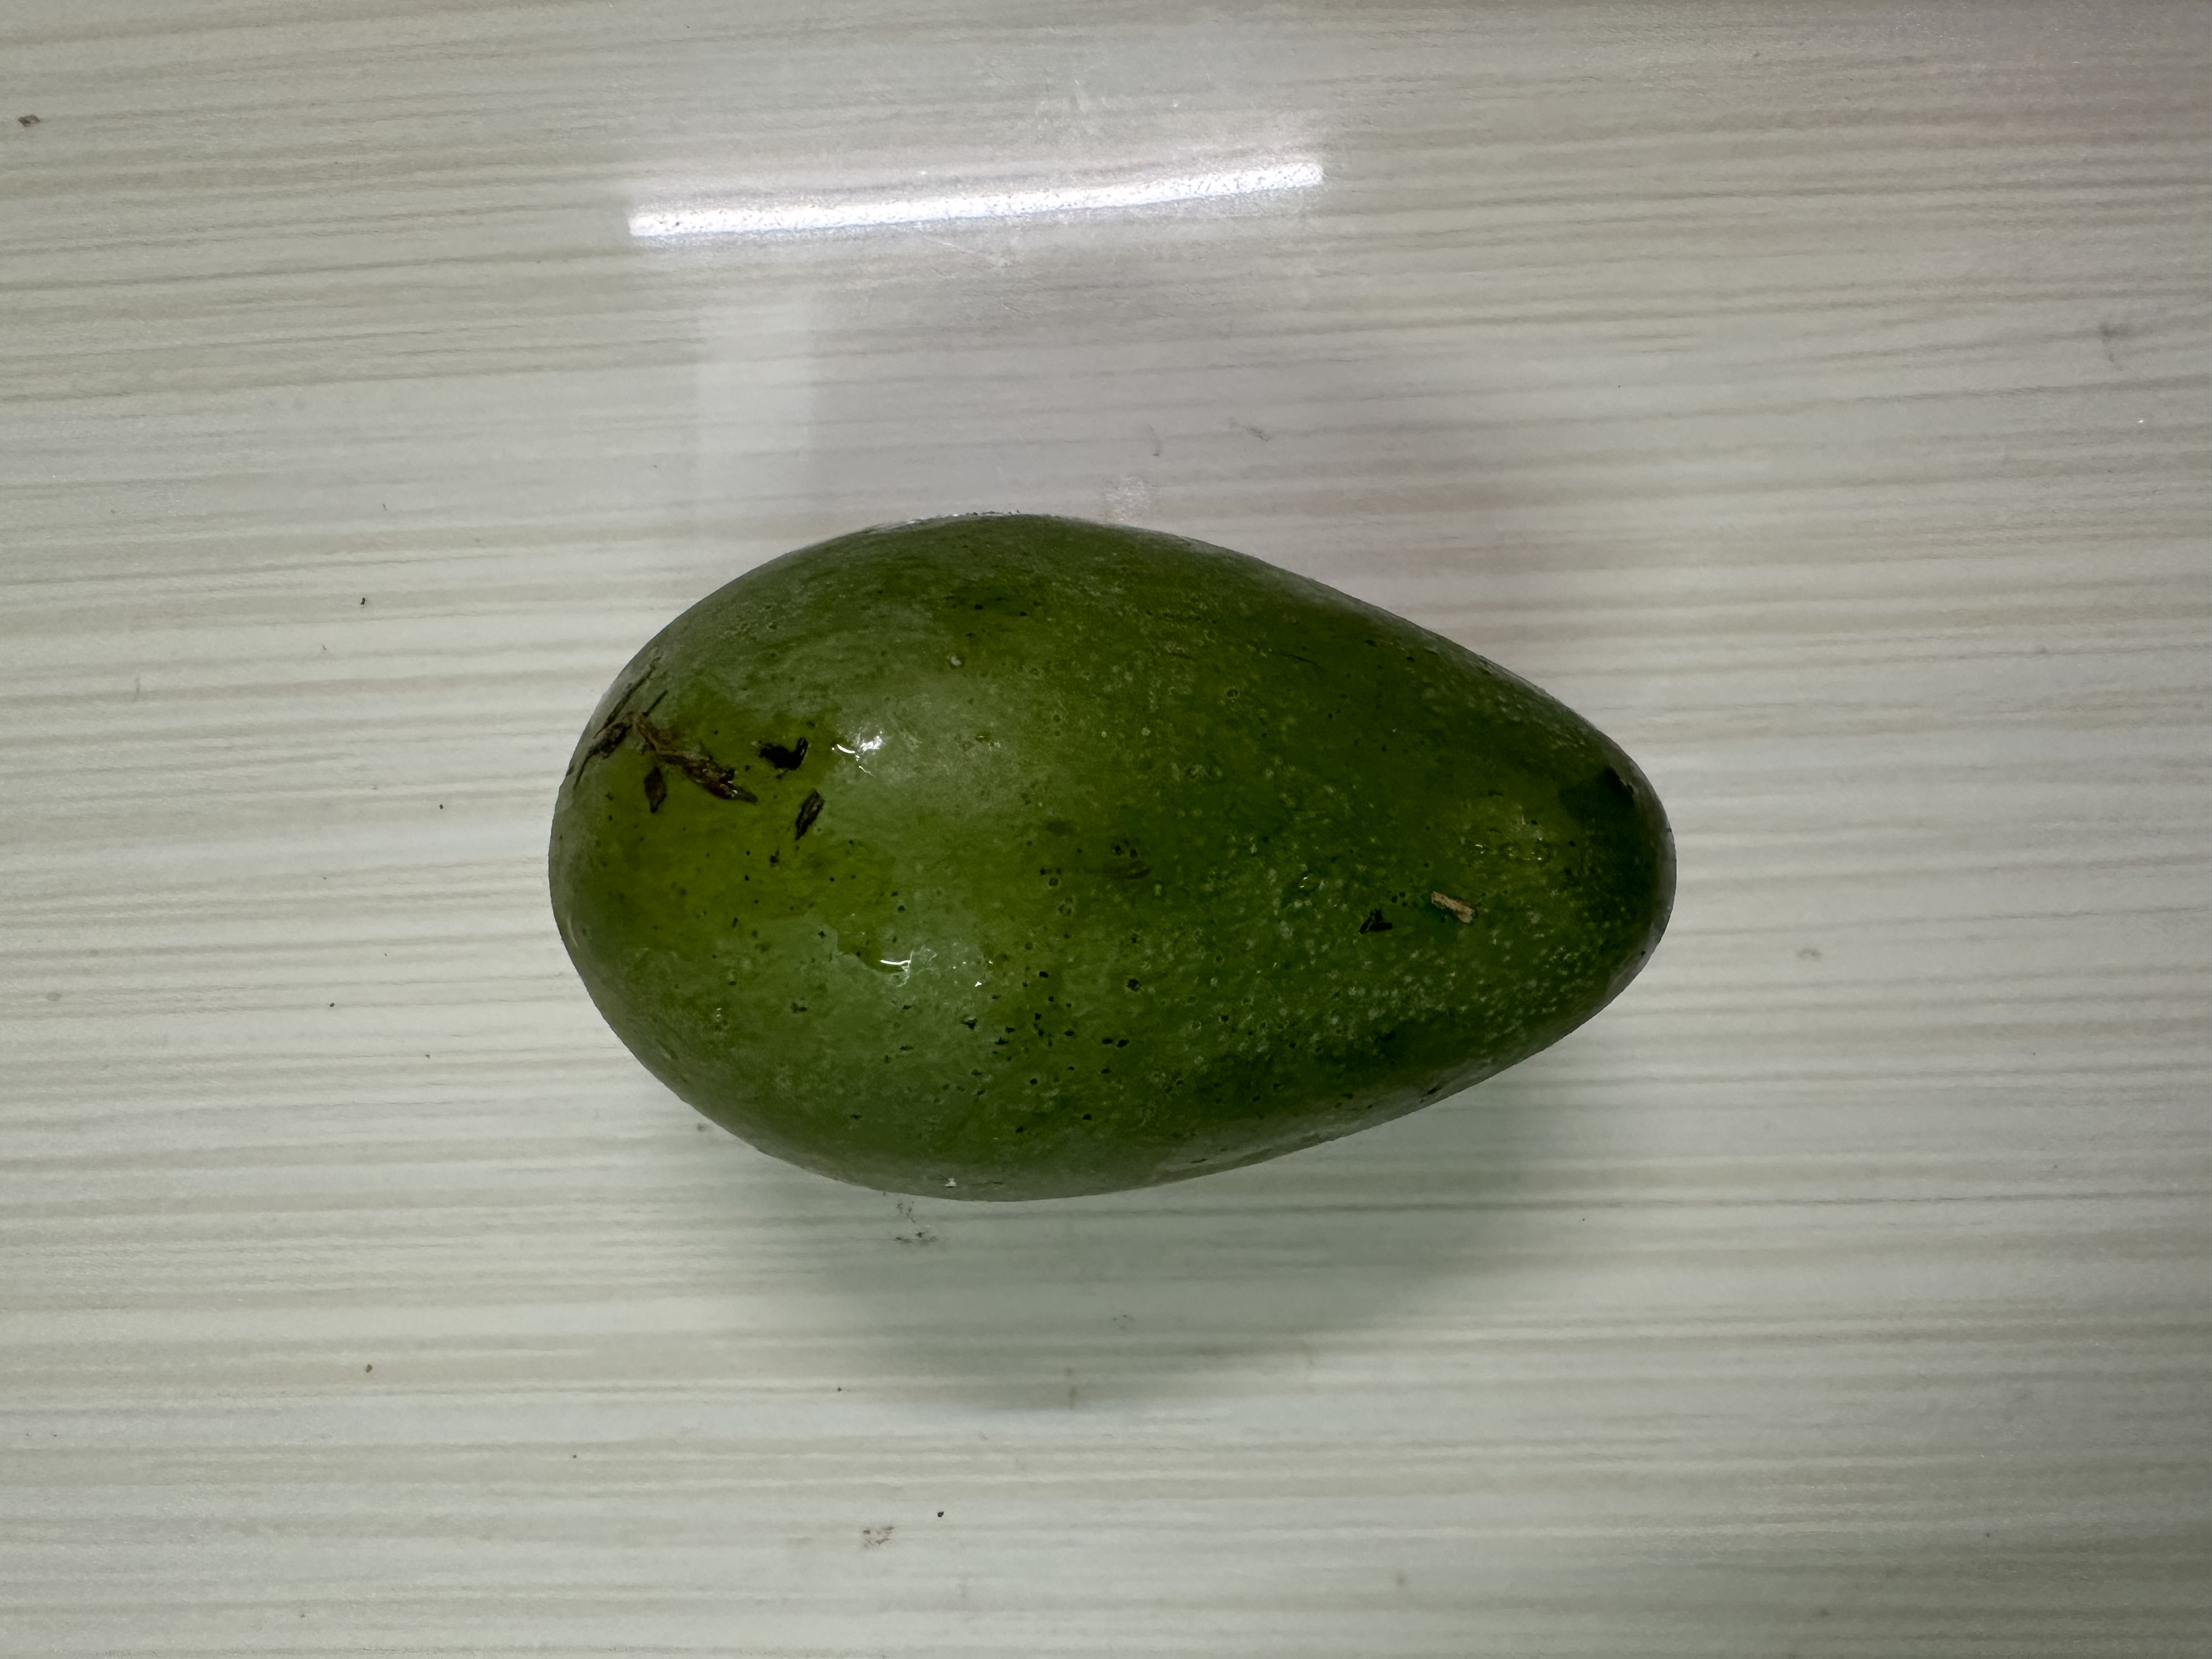
Mango variety: Amrapali